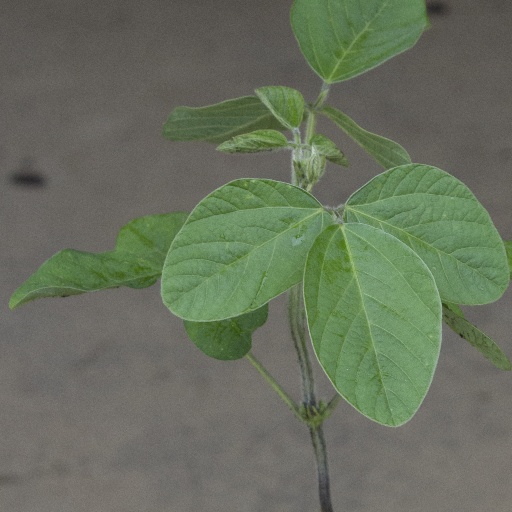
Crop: soybean